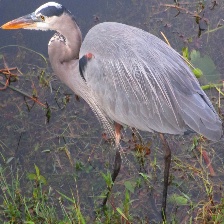
Species: BLUE HERON
Scientific name: ARDEA HERODIAS
ImageNet parent category: little_blue_heron